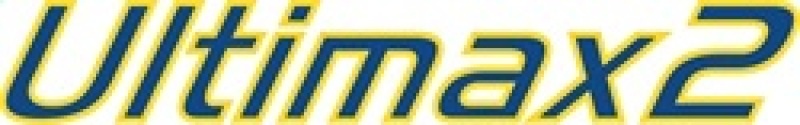
EBC S1 Brake Pad and Rotor Kit
Save 15% over cost of buying separate parts with this quality pad and rotor kit which includes pads rotors and caliper lube. High efficiency Ultimax EBC pads built with Aramid fiber, fully shimmed and chamfered with patented EBC Brake-in coating for faster pad brake in after install. Rotors are a direct fit OEM replacement with geomet anti rust surface coating, fully balanced and runout tested for smooth braking This Part Fits: Year Make Model Submodel 2016-2019 Audi TTS Quattro Base 2018-2019 Ford F-150 King Ranch 2018-2019 Ford F-150 Lariat 2018-2019 Ford F-150 Platinum 2018-2019 Ford F-150 XL 2018-2019 Ford F-150 XLT 2019-2021 Volkswagen Arteon SE 2022-2023 Volkswagen Arteon SE R-Line 2019-2020 Volkswagen Arteon SEL 2019-2023 Volkswagen Arteon SEL Premium R-Line 2019-2023 Volkswagen Arteon SEL R-Line 2018 Volkswagen Atlas Launch Edition 2018-2021 Volkswagen Atlas S 2018-2023 Volkswagen Atlas SE 2019 Volkswagen Atlas SE R-Line 2018-2023 Volkswagen Atlas SEL 2018-2021 Volkswagen Atlas SEL Premium 2021-2023 Volkswagen Atlas SEL Premium R-Line 2019-2022 Volkswagen Atlas SEL R-Line 2023 Volkswagen Atlas SEL R-Line Black 2020-2021 Volkswagen Atlas Cross Sport S 2020-2023 Volkswagen Atlas Cross Sport SE 2020 Volkswagen Atlas Cross Sport SE R-Line 2020-2023 Volkswagen Atlas Cross Sport SEL 2020-2021 Volkswagen Atlas Cross Sport SEL Premium 2020,2022-2023 Volkswagen Atlas Cross Sport SEL Premium R-Line 2020-2022 Volkswagen Atlas Cross Sport SEL R-Line 2023 Volkswagen Atlas Cross Sport SEL R-Line Black 2015-2019 Volkswagen Golf R Base 2015-2019 Volkswagen GTI Autobahn 2019 Volkswagen GTI Rabbit Edition 2015-2019 Volkswagen GTI S 2015-2019 Volkswagen GTI SE 2017 Volkswagen GTI Sport 2018-2023 Volkswagen Tiguan S 2018-2023 Volkswagen Tiguan SE 2020-2023 Volkswagen Tiguan SE R-Line Black 2018-2021 Volkswagen Tiguan SEL 2018-2019 Volkswagen Tiguan SEL Premium 2019-2021 Volkswagen Tiguan SEL Premium R-Line 2019,2022-2023 Volkswagen Tiguan SEL R-Line 2019 Volkswagen Tiguan SEL R-Line Jet Black 2018 Volkswagen Tiguan Limited Base
Brand: EBC
Category: Vehicles & Parts > Vehicle Parts & Accessories > Motor Vehicle Parts > Motor Vehicle Braking > Brake Pads